Anisakis

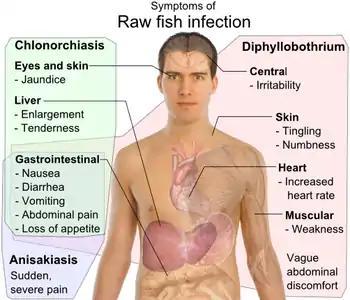
Differential symptoms of parasite infection by raw fish: "Clonorchis sinensis" (trematode/fluke), "Anisakis" (nematode/roundworm) and "Diphyllobothrium" (cestode/tapeworm), all have gastrointestinal, but otherwise distinct, symptoms.

Anisakis is a genus of parasitic nematodes that have life cycles involving fish and marine mammals. They are infective to humans and cause anisakiasis. People who produce immunoglobulin E in response to this parasite may subsequently have an allergic reaction, including anaphylaxis, after eating fish infected with "Anisakis" species.